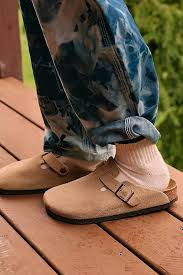
Label: Clog